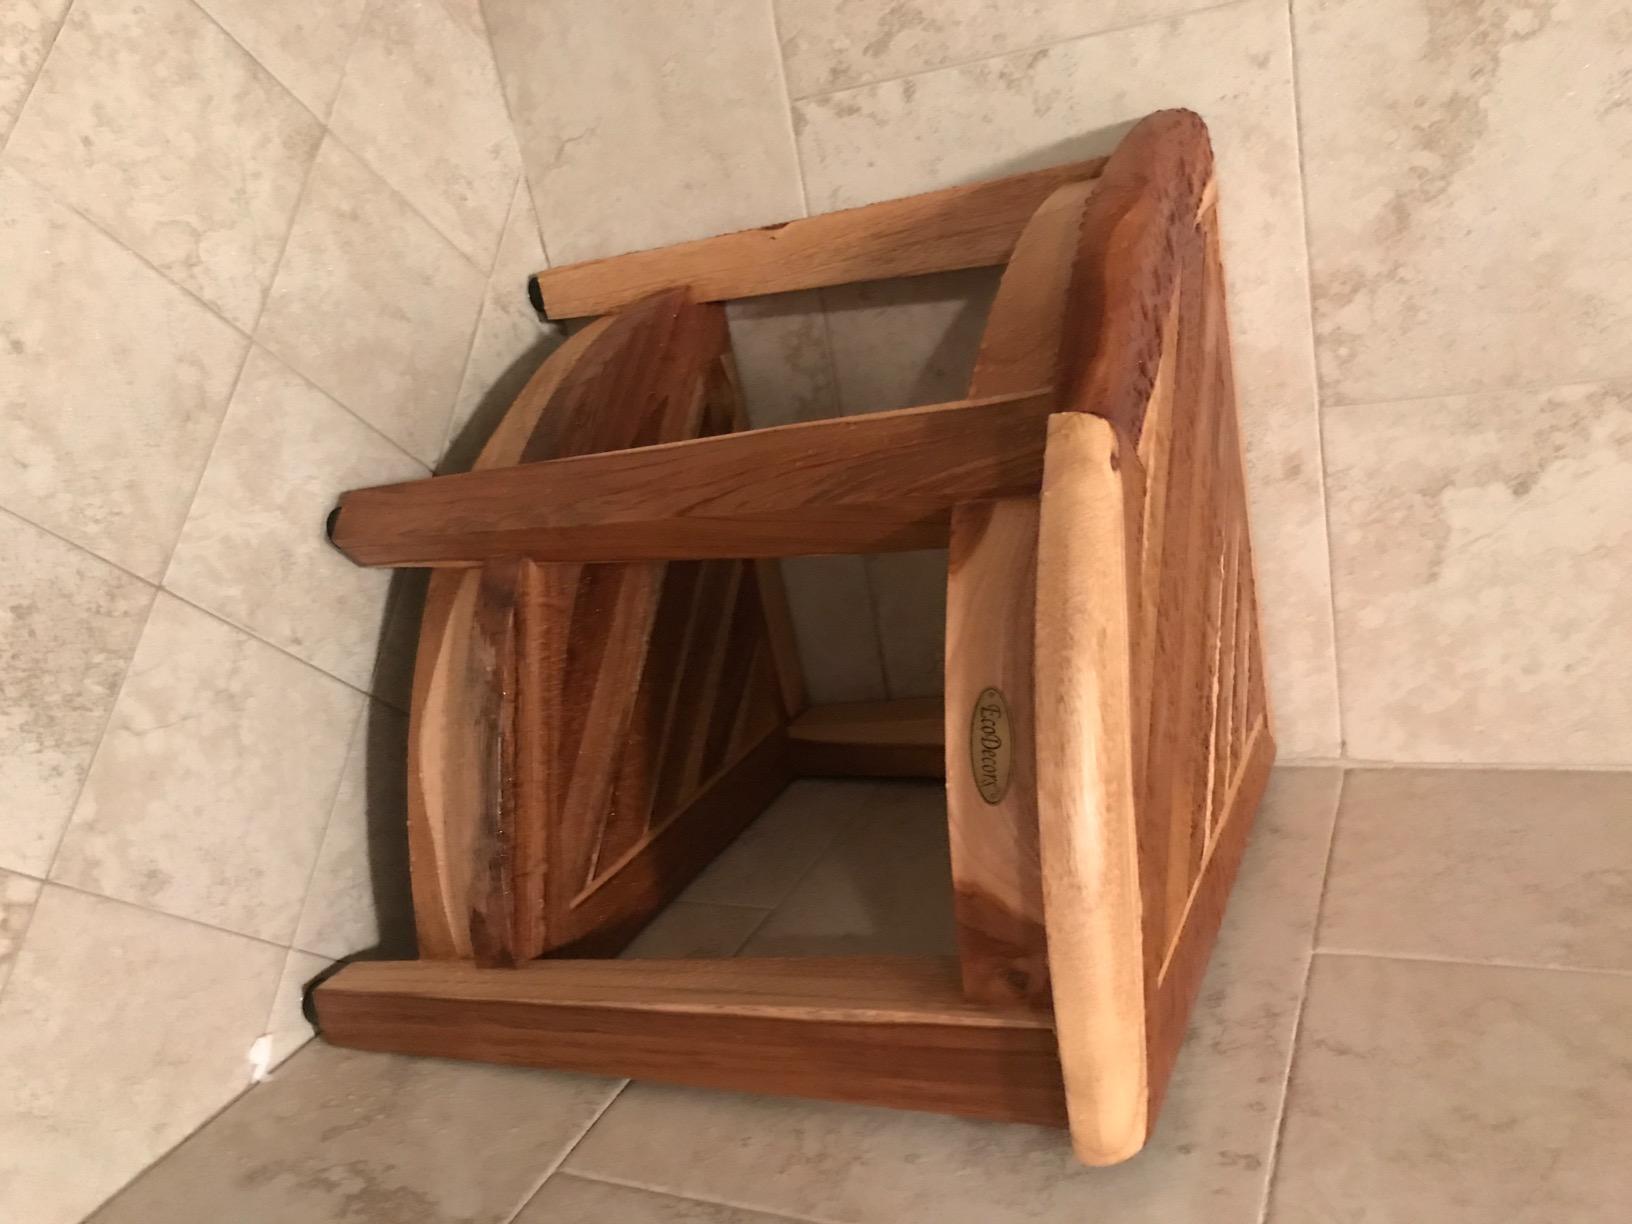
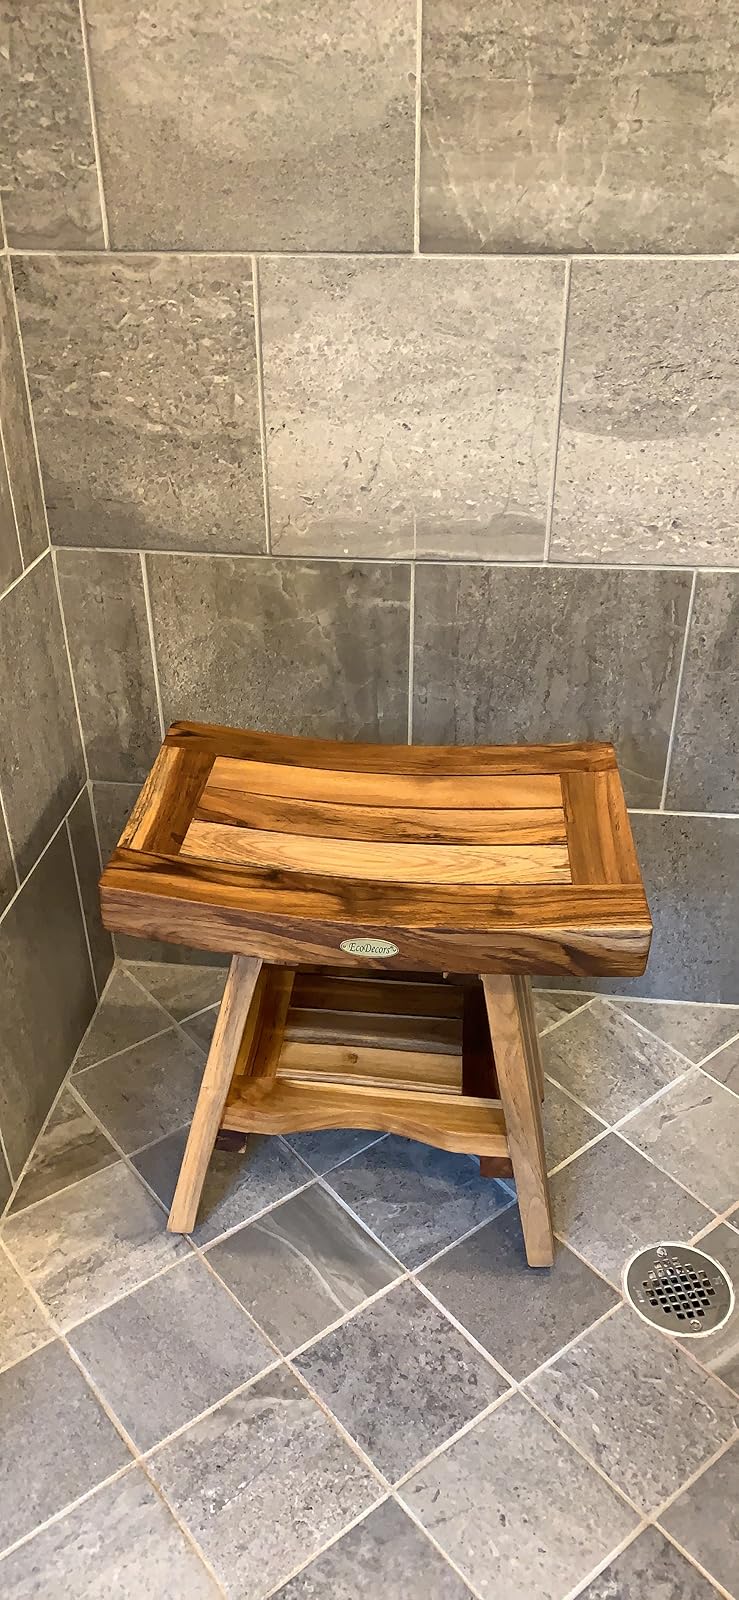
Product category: stool
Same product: no